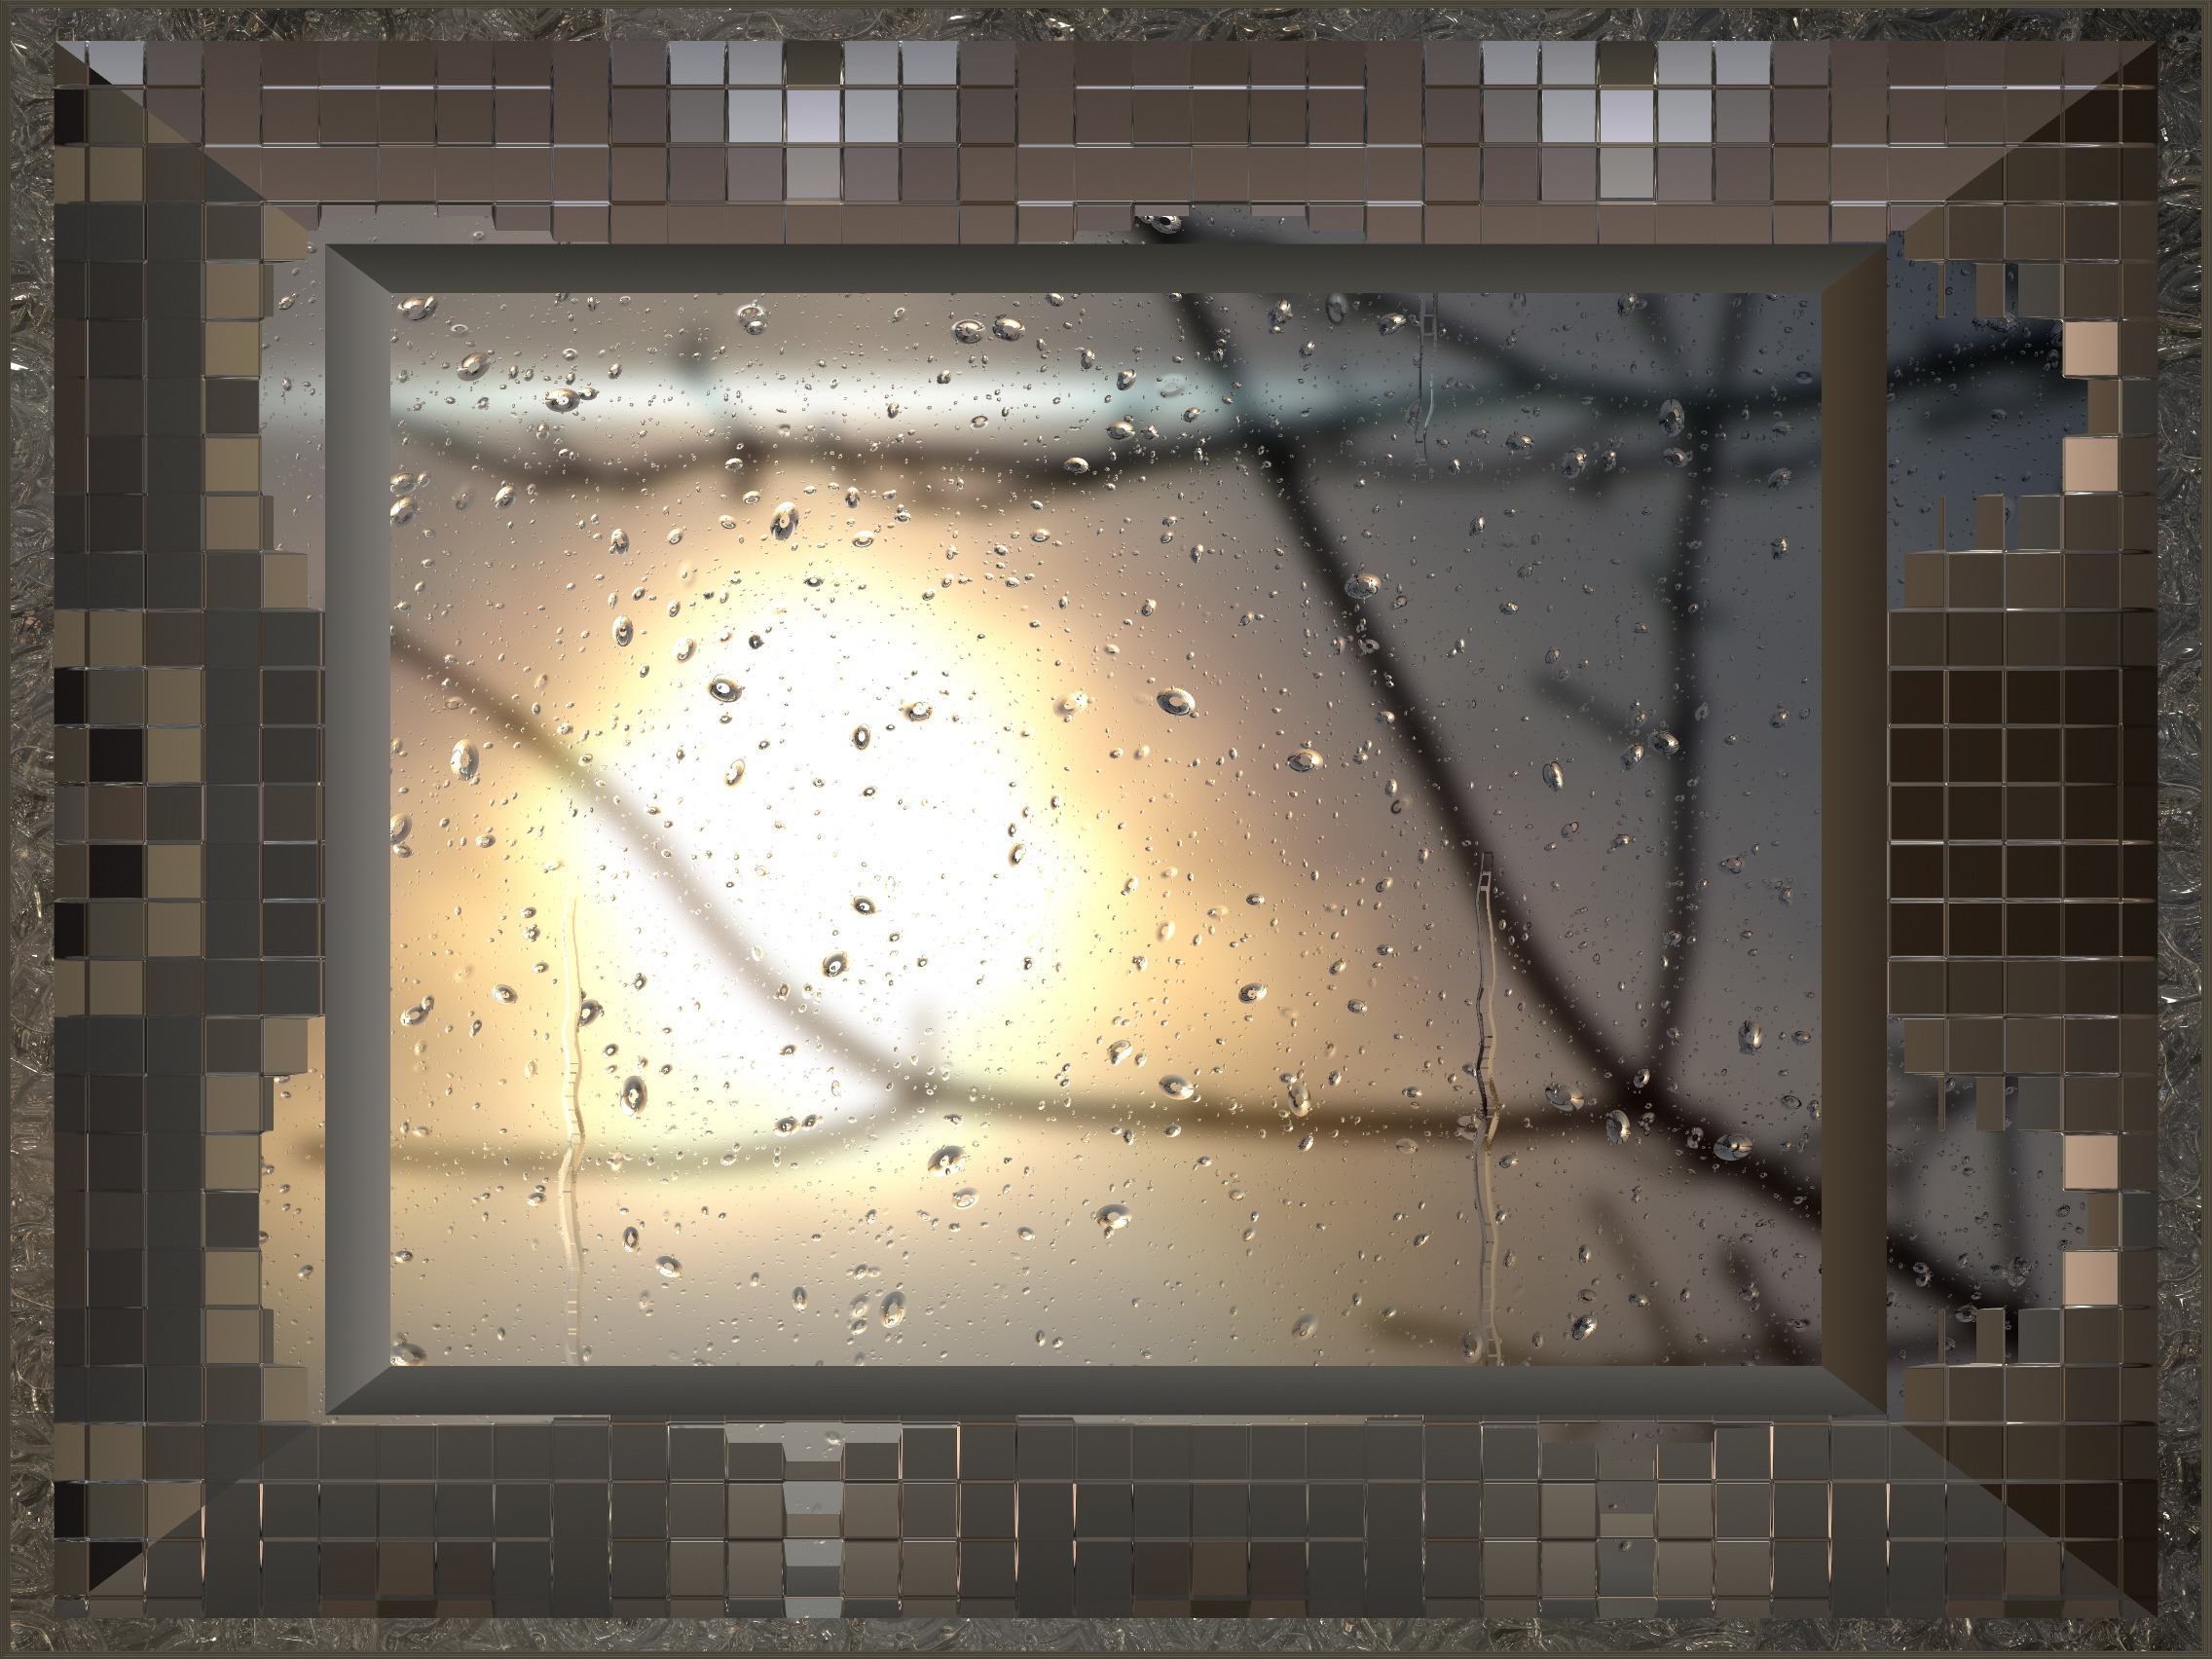
light, rain, window, glass, wet, wall, frame, facade, raindrops, screenshot